Charles Gravier, comte de Vergennes

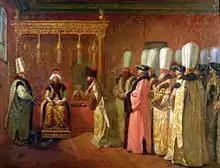
Audience of Charles de Vergennes with Sultan Osman III in 1755, Pera Museum, Istanbul

His successful advocacy of French interests in Germany led him to believe his next posting would be as Ambassador to Bavaria. Instead, he was sent to the Ottoman Empire in 1755, first as minister plenipotentiary, then as full ambassador. The reason for Vergennes' original lesser rank was that sending a new ambassador was a time-consuming elaborate ceremony, and there was a sense of urgency because of the death of the previous ambassador. Before he left France, he was inducted into the Secret du Roi.